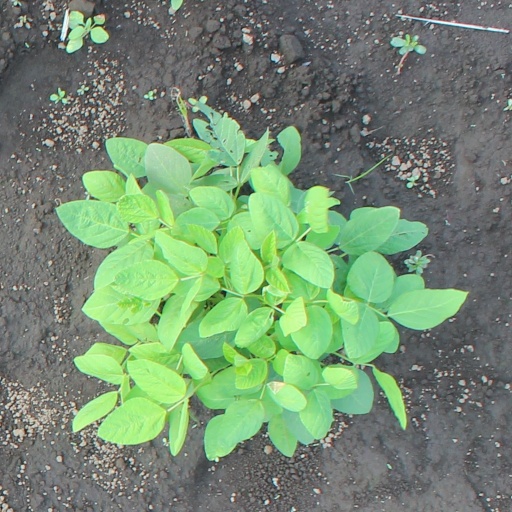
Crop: soybean